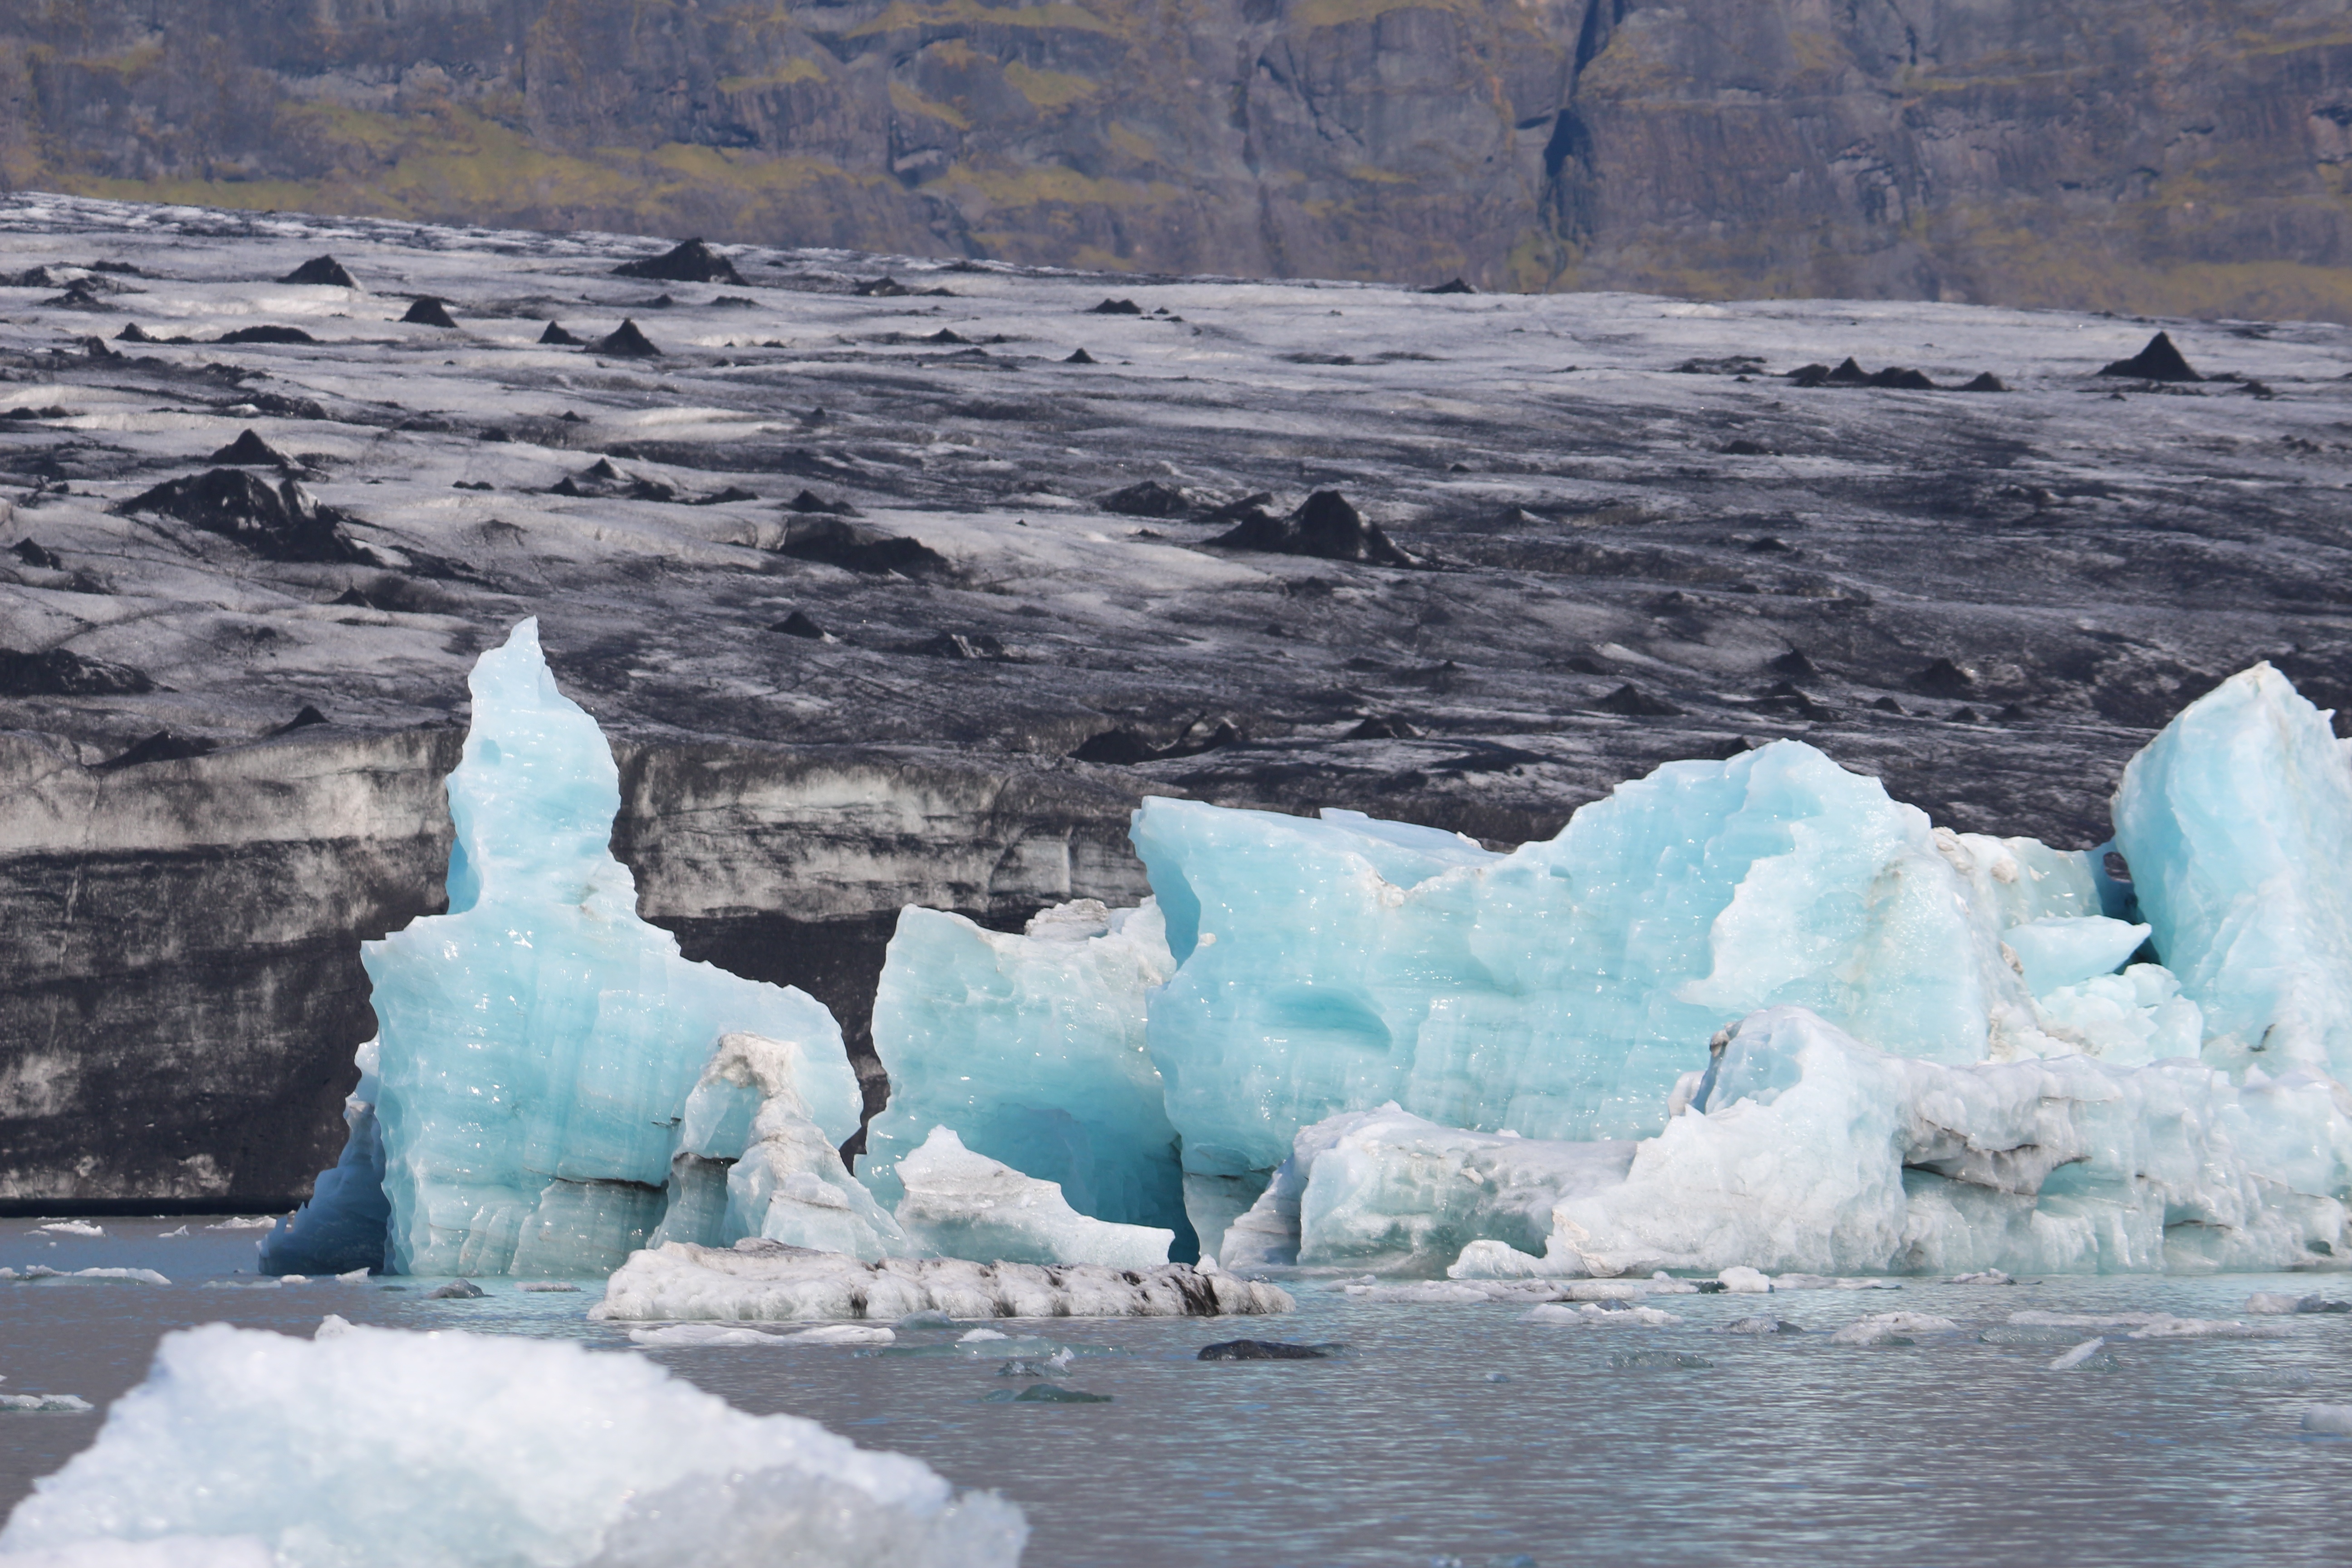
formation, ice, glacier, arctic, iceberg, badlands, freezing, landform, arctic ocean, geographical feature, glacial landform, ice cap, sea ice, polar ice cap